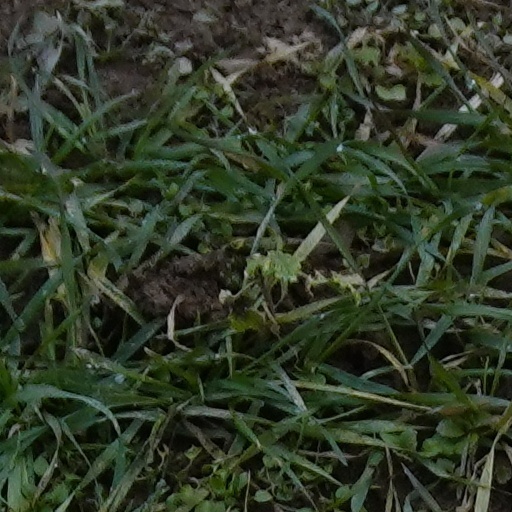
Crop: wheat